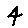
Label: 4